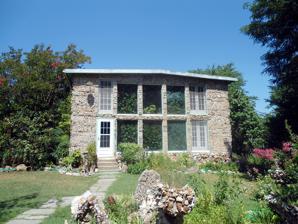
Building: Quigley's Castle
Country: United States of America
Year built: 1943
Historic house in Arkansas, United States United States historic place Quigley's Castle U.S. National Register of Historic Places Location in Arkansas Show map of Arkansas Location in United States Show map of the United States Location 274 Quigley Castle Road, Eureka Springs, Arkansas Coordinates 36°20′46″N 93°45′21″W / 36.34611°N 93.75583°W / 36.34611; -93.75583 Area 1.5 acres (0.61 ha) Built 1943 ( 1943 ) Architect Quigley, Elise Fioravanti; Quigley, Albert Webster NRHP reference No. 03000467 Added to NRHP May 30, 2003 Quigley's Castle is a historic house museum and garden at 274 Quigley Castle Road, off Arkansas Highway 23 south of Eureka Springs, Arkansas , and is one of the most unusual houses in northwestern Arkansas.  The house was designed by Elise Quigley and built in 1943 by Albert Quigley and a neighbor, using lumber from the property.  The exterior of the house is decorated with the collection of rocks Elise Quigley had accumulated since childhood.  The house was specifically designed by Quigley to accommodate a two-story space for tropical plants.  Over the years Elise Quigley's gardens expanded to take over much of the property.  In 1950 the family began charging admission to tour the home, a practice that continues today. The house was listed on the National Register of Historic Places in 2003. See also National Register of Historic Places listings in Carroll County, Arkansas References